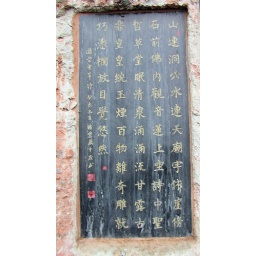
Poetry inscribed in the rock wall at Zhuzhou's BaiLing Temple.